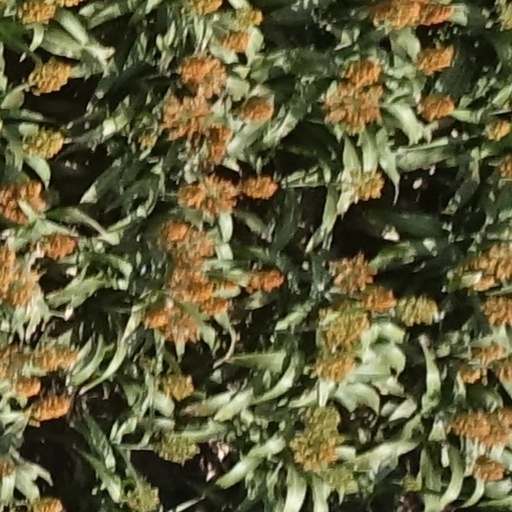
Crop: sorghum